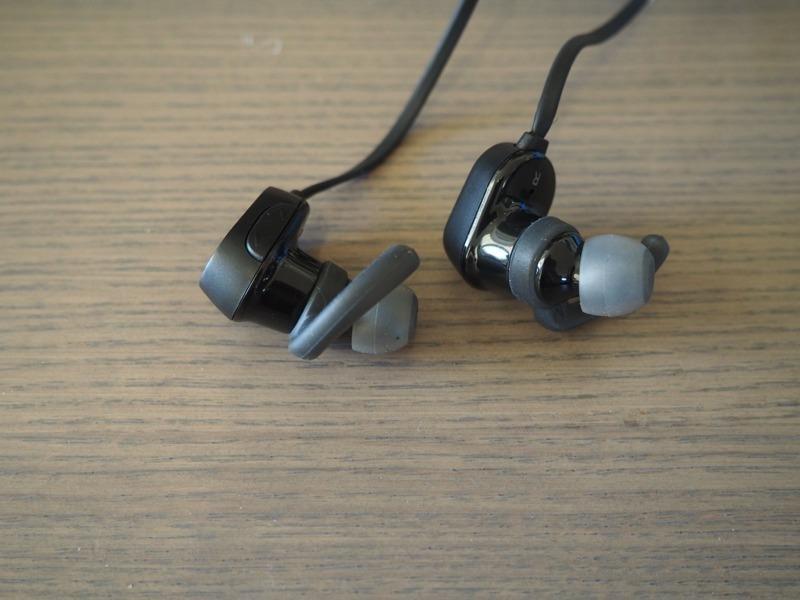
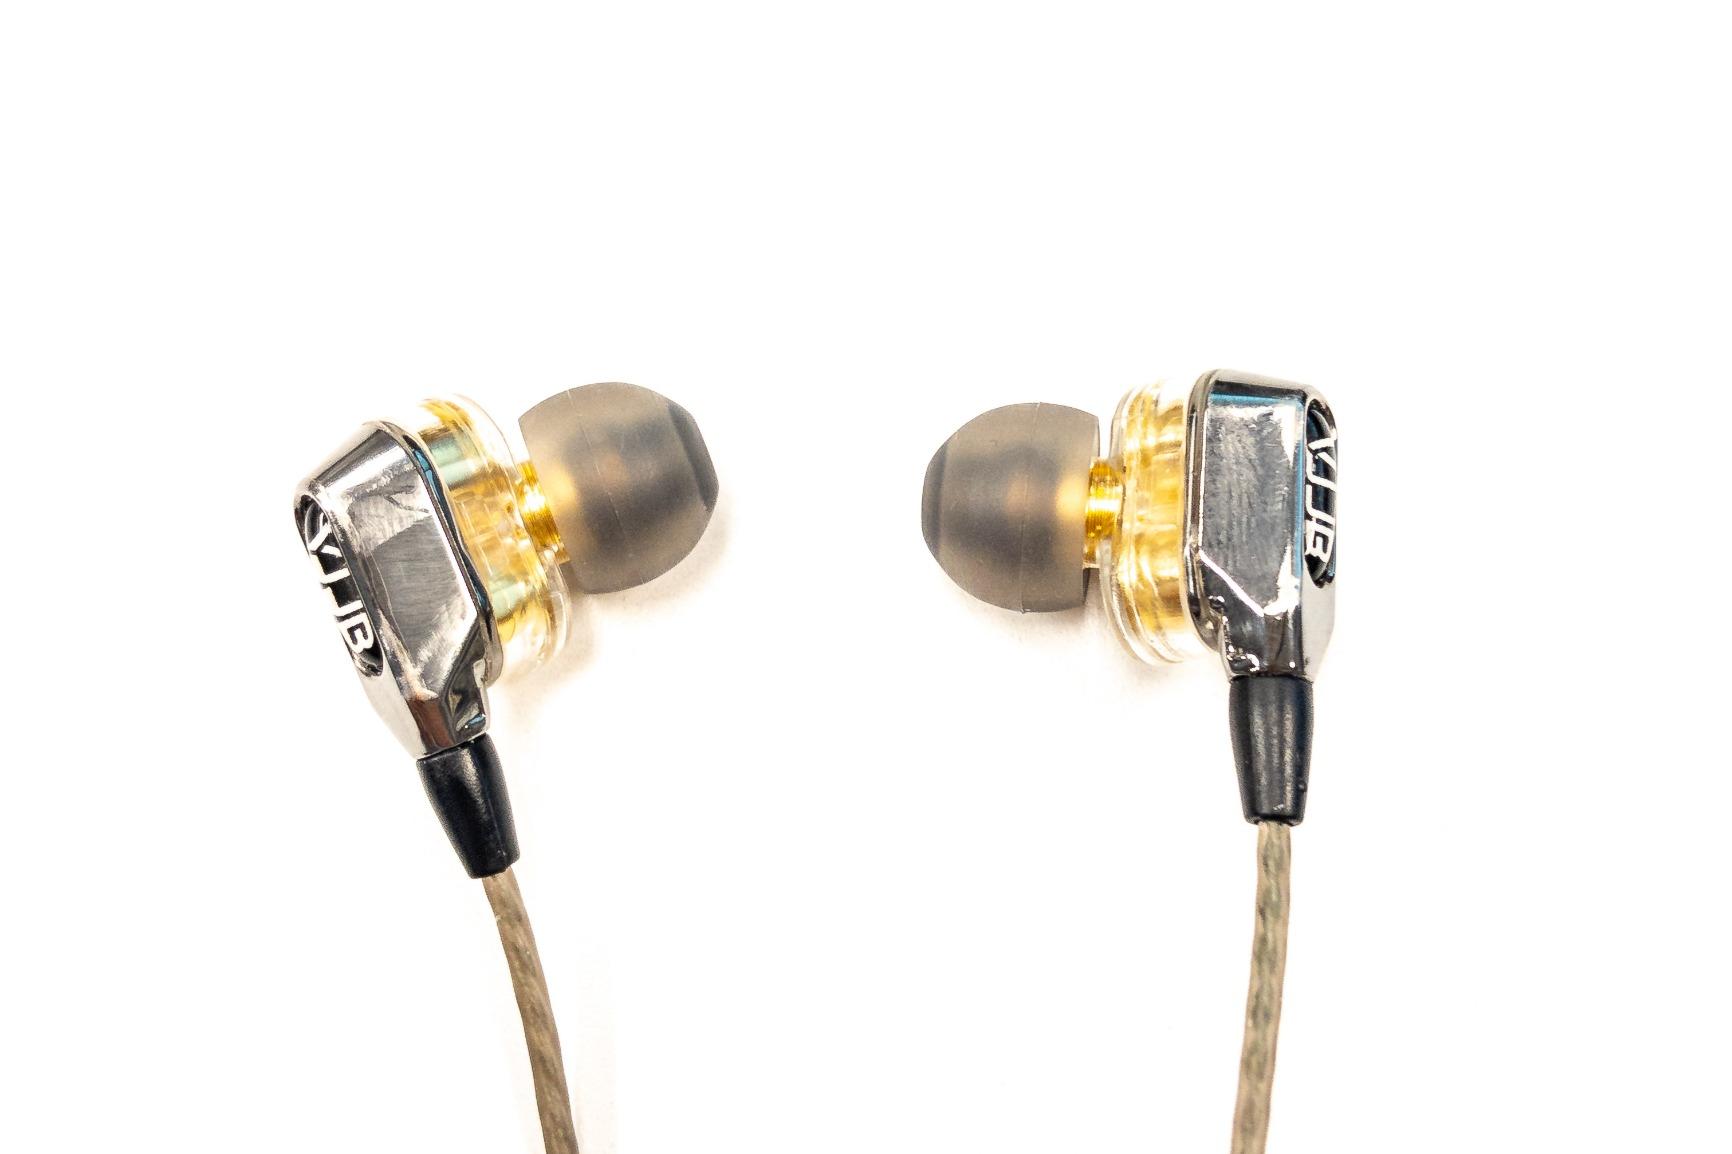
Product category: headphones
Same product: no